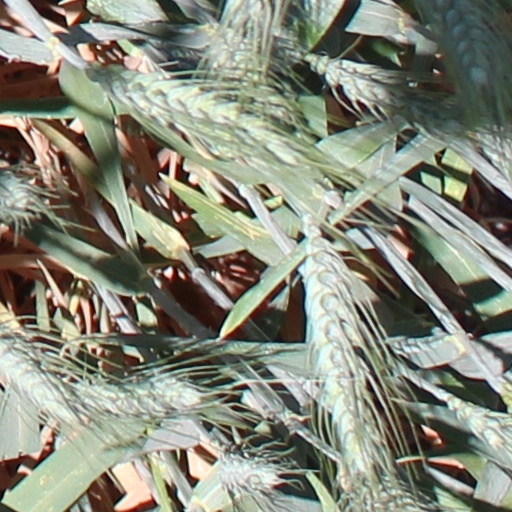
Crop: wheat